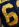
Number: 6